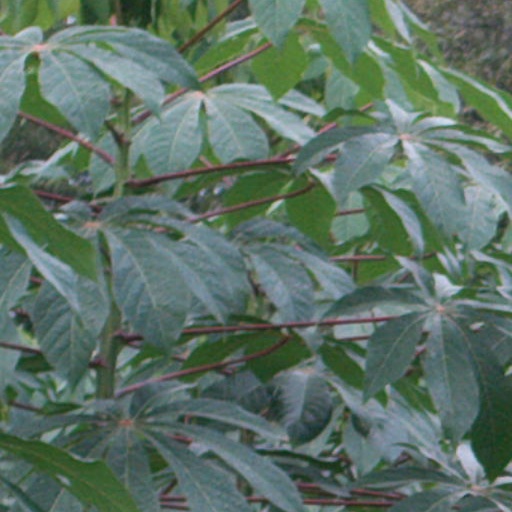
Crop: cassava